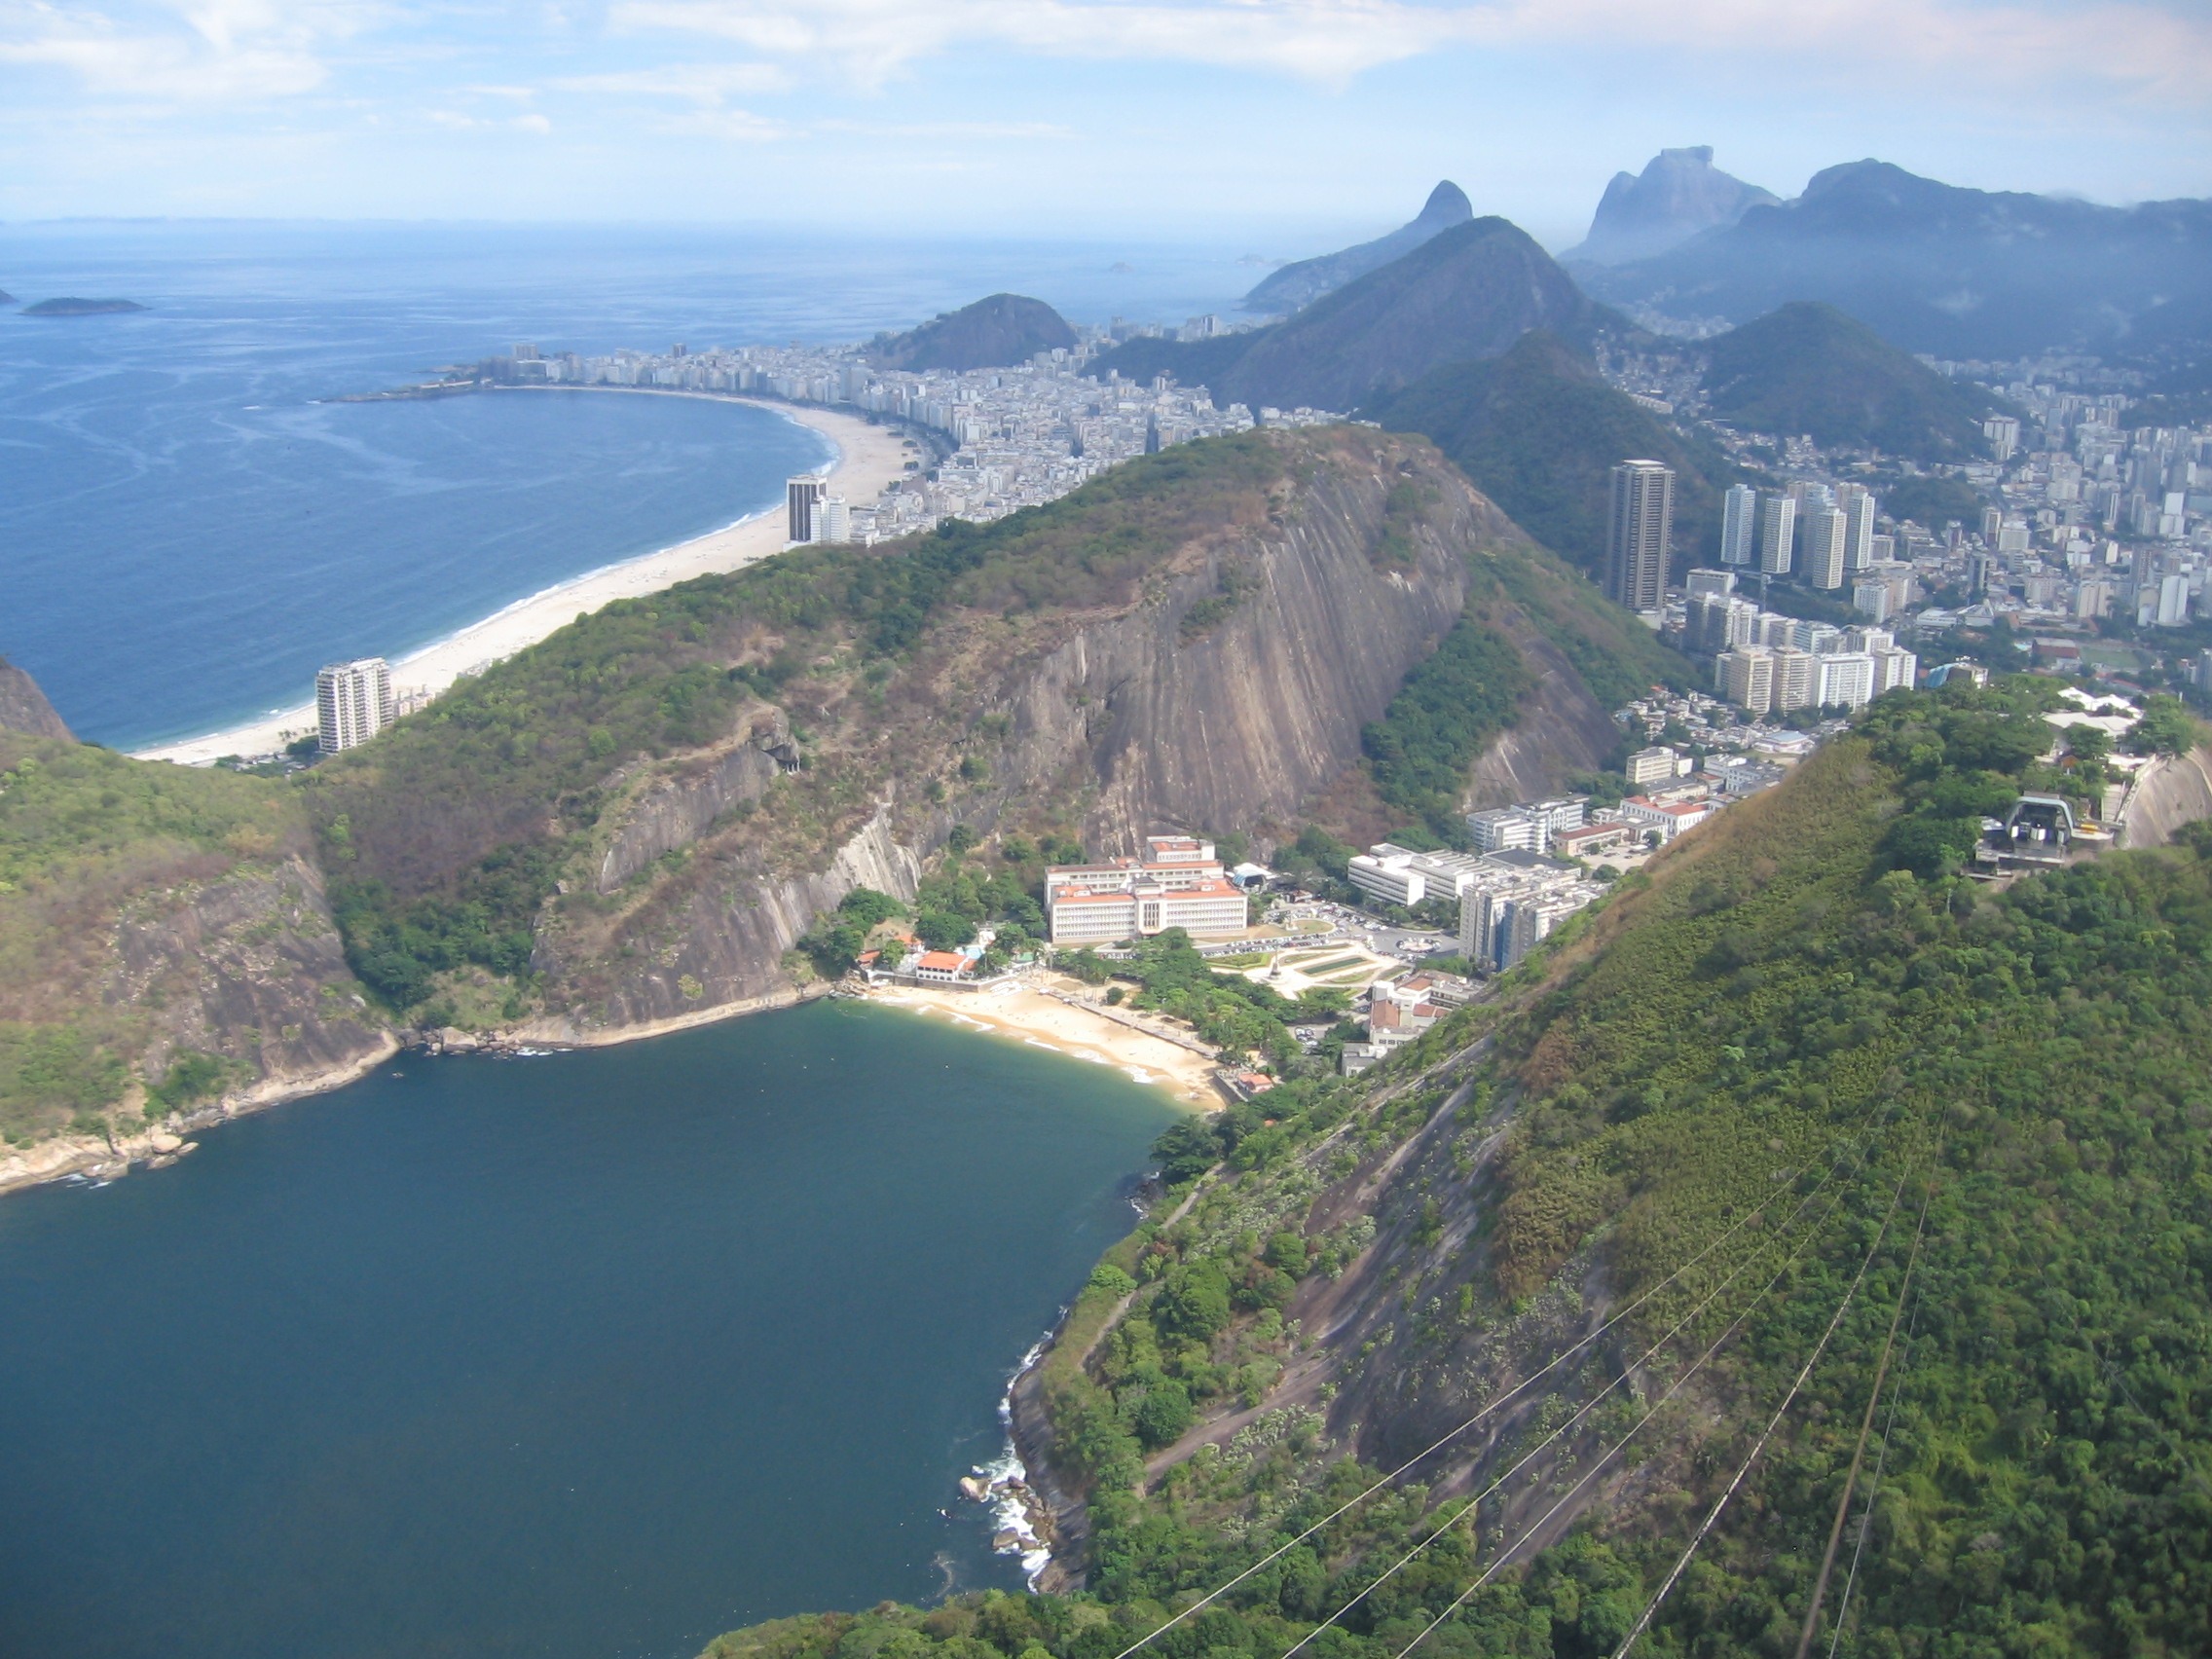
landscape, coast, nature, outdoor, wilderness, mountain, architecture, skyline, lake, view, building, city, skyscraper, urban, river, land, mountain range, cityscape, downtown, cliff, wild, environment, tower, tranquil, scenic, natural, scenery, landmark, fjord, reservoir, metropolitan, terrain, rio de janeiro, hills, buildings, alps, brazil, loch, crater lake, cape, metropolis, aerial photography, mountain pass